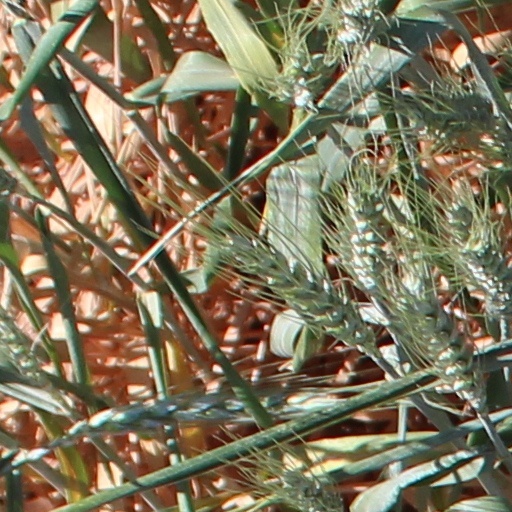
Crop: wheat